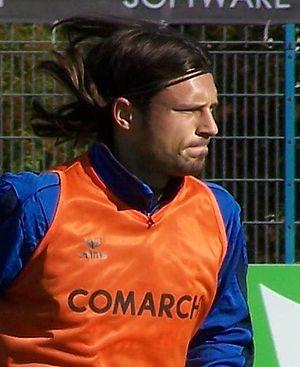
Đorđe Rakić est un footballeur serbe né le 31 octobre 1985 à Belgrade en Yougoslavie.